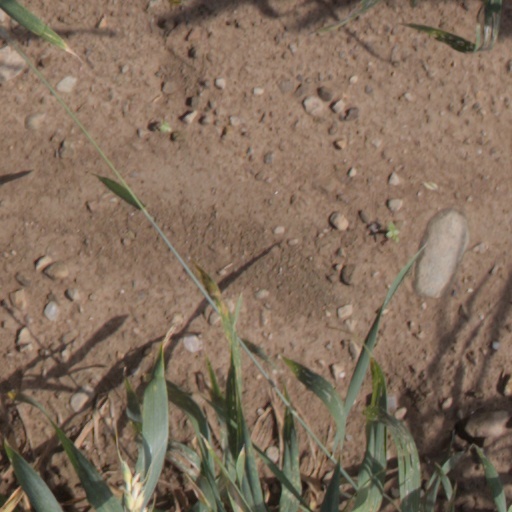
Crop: wheat